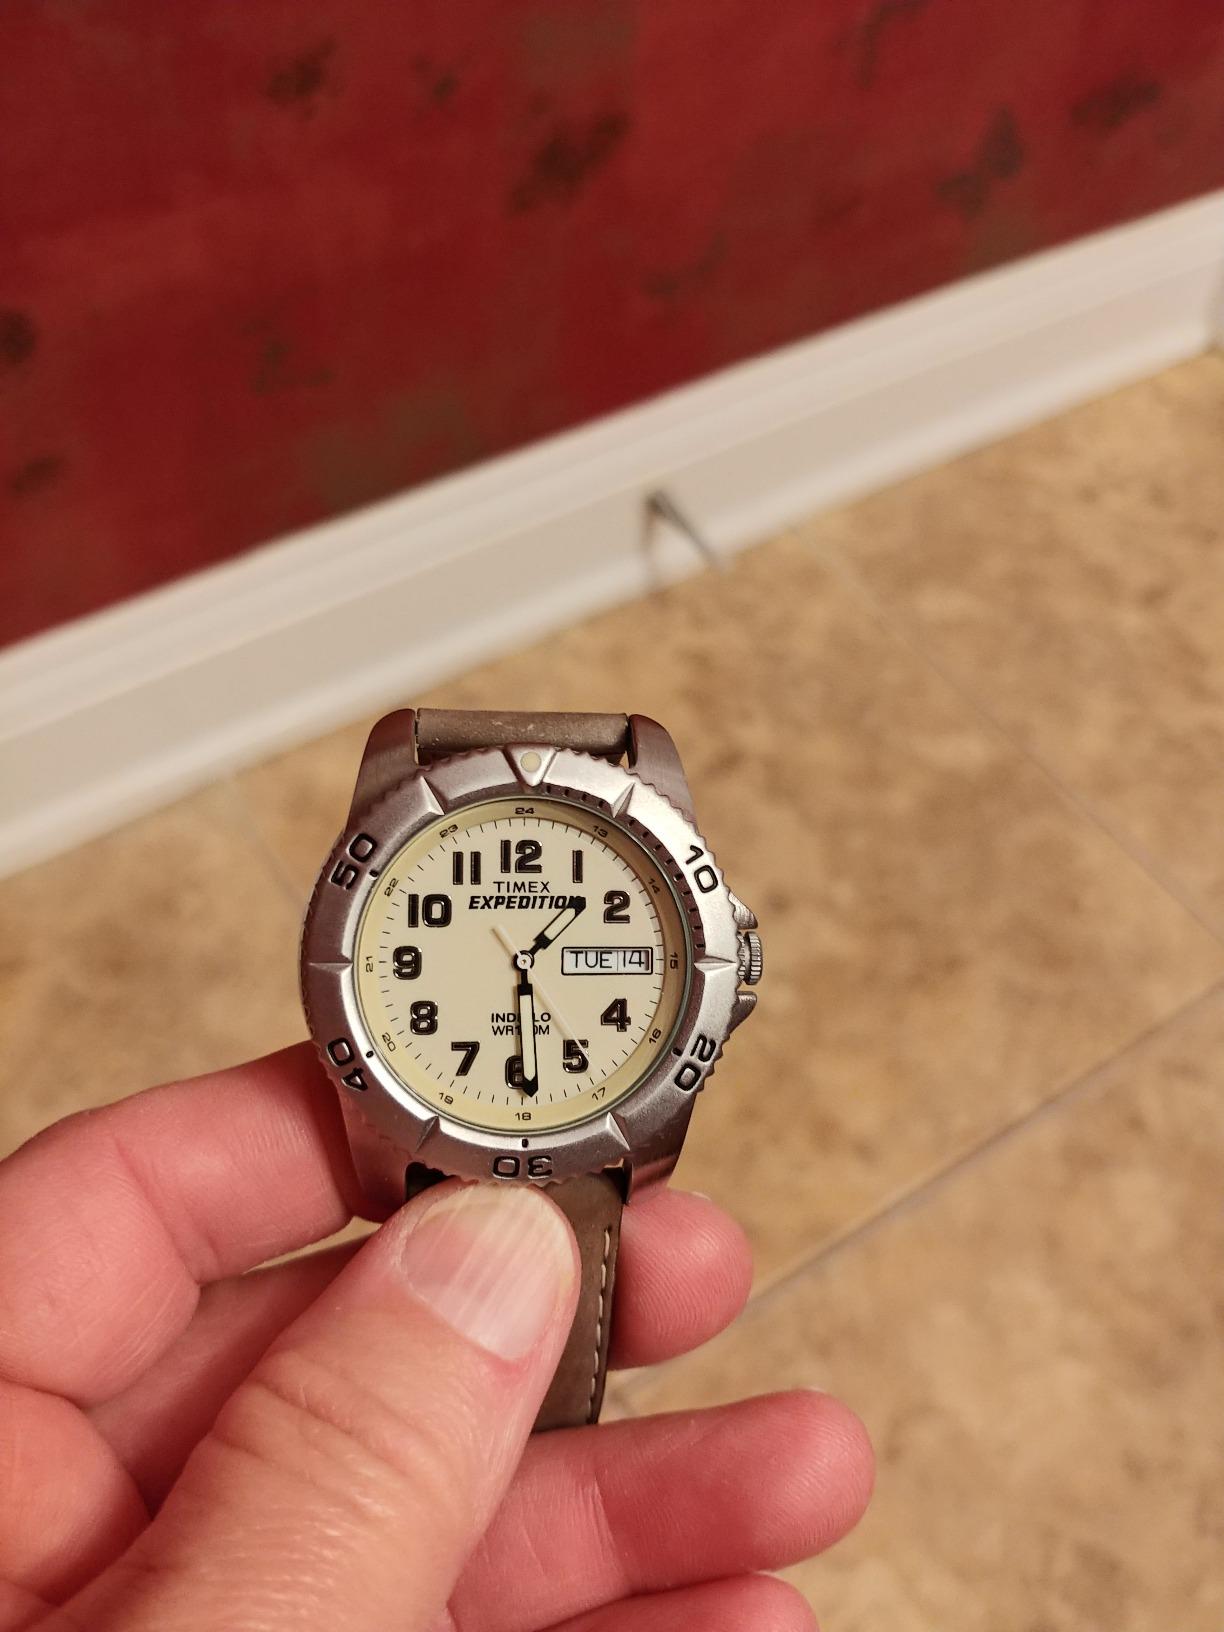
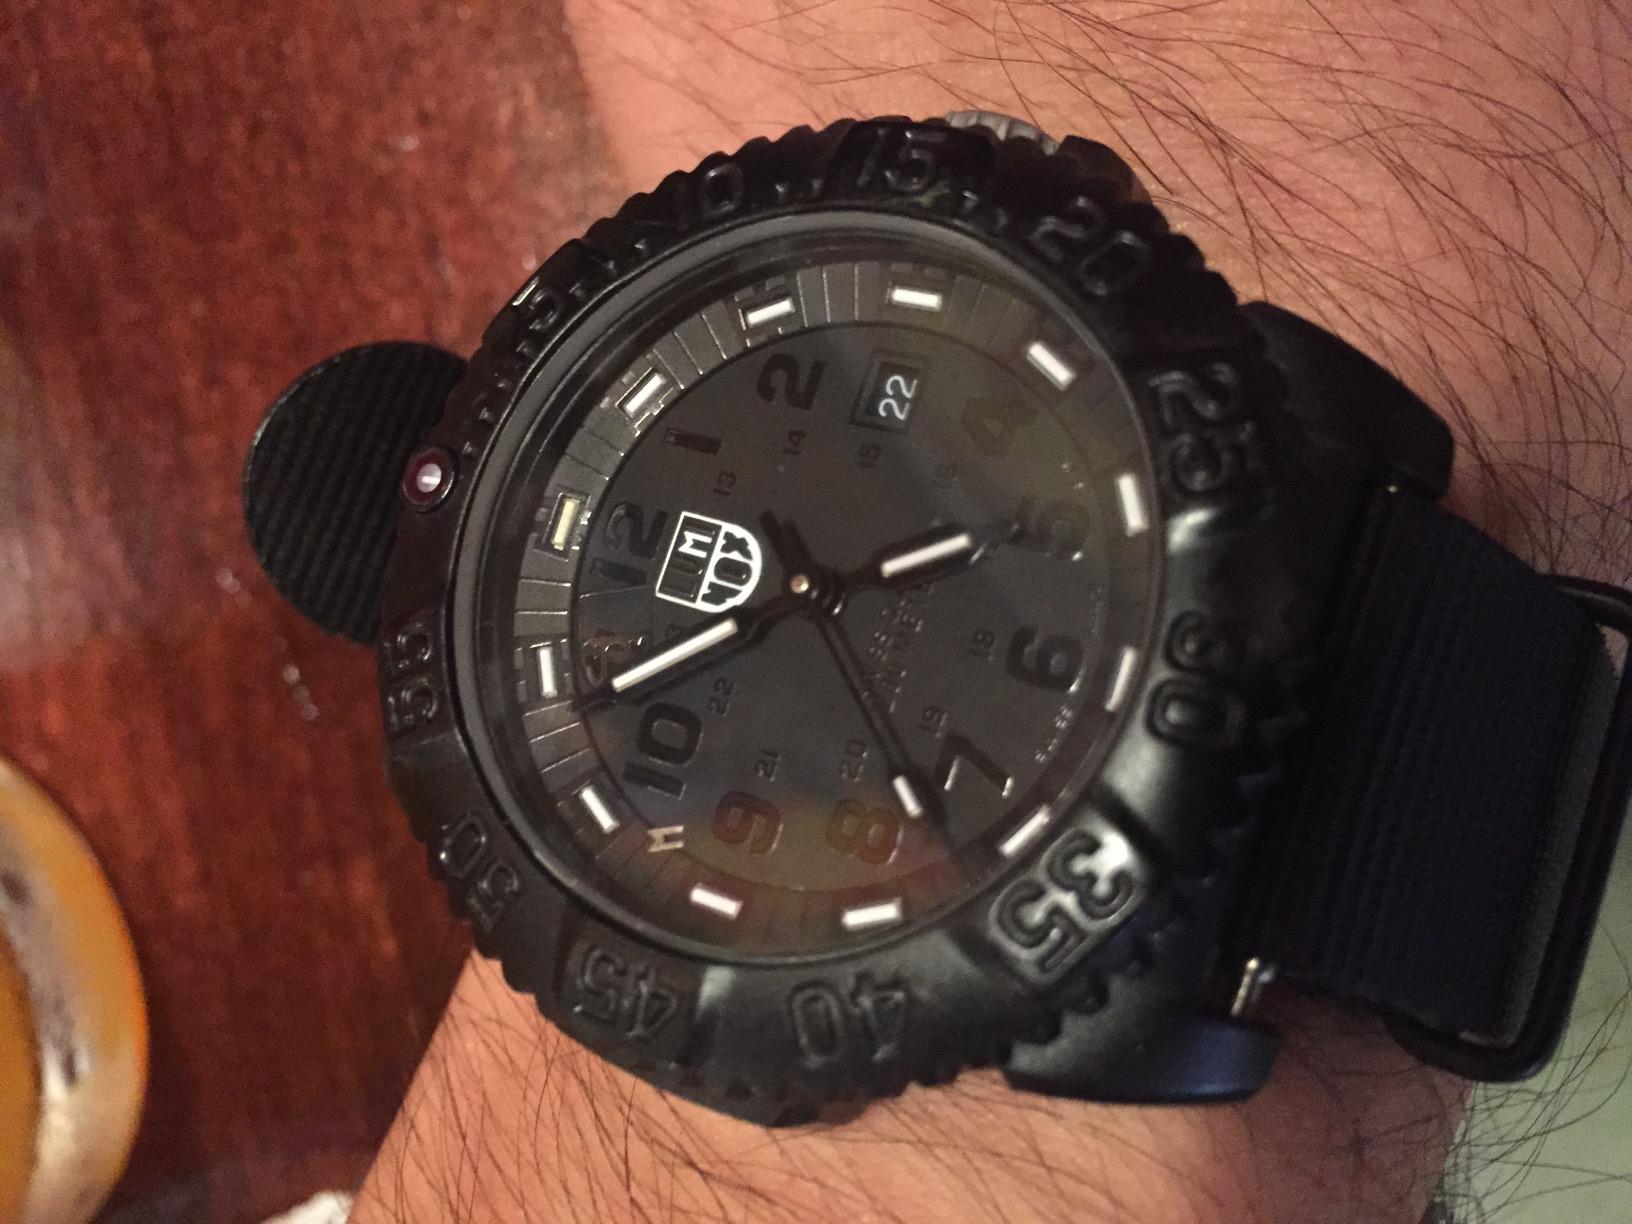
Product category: accessories_watch
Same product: no